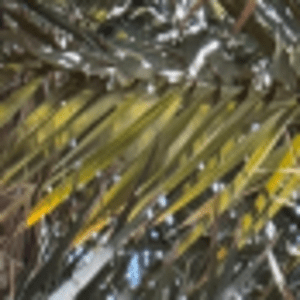
Label: Rachis Blight